Reginald Archibald Cammell

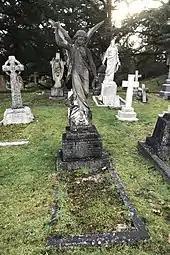
Cammell's grave in Aldershot Military Cemetery (2021)

Reginald Archibald Cammell was buried with full military honours in Aldershot Military Cemetery, and today his grave is just a few feet from that of aviation pioneer Samuel Franklin Cody. His mother and sister were the chief mourners while practically all the officers of the Air Battalion followed in the funeral procession. The coffin was carried to the graveside by non-commissioned men of the deceased's own battalion, and his brother officers acted as pallbearers. Cammell was unmarried and left his estate valued at £3,412 2s 8d to his recently widowed mother. Unusually, he and his father (who had died in March 1911) have adjoining entries in the Probate Register. His obelisk memorial opposite the Cathedral of St Michael and St George on Queen's Avenue in Aldershot has been a Grade II listed memorial on the Register of Historic England since 2010 owing to its historic significance "as commemorating a pioneer of military aviation, and marking the esteem in which he was held by fellow aviators. The monument is one of the oldest to commemorate the death of a pilot.